Maps (musician)

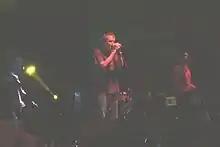
Maps performing at the Summer Sundae festival in Leicester, 11 August 2007

James Kenneth Chapman, known professionally as Maps, is an English record producer, songwriter and remixer.